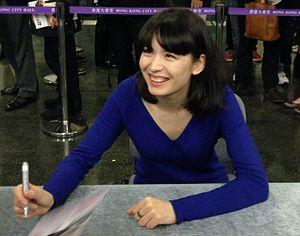
Alice Sara Ott à la mairie de Hong Kong.
2 mars : la Symphonie nᵒ 1 d'Edison Denisov est créée à Paris par l'Orchestre de Paris dirigé par Daniel Barenboim.
Alice Sara Ott née à Munich le 1ᵉʳ août 1988 est une pianiste classique nippo-allemande.